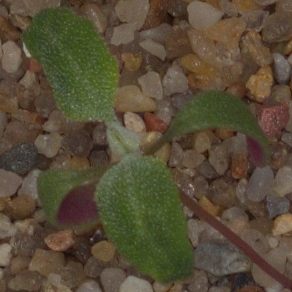
Label: fat_hen